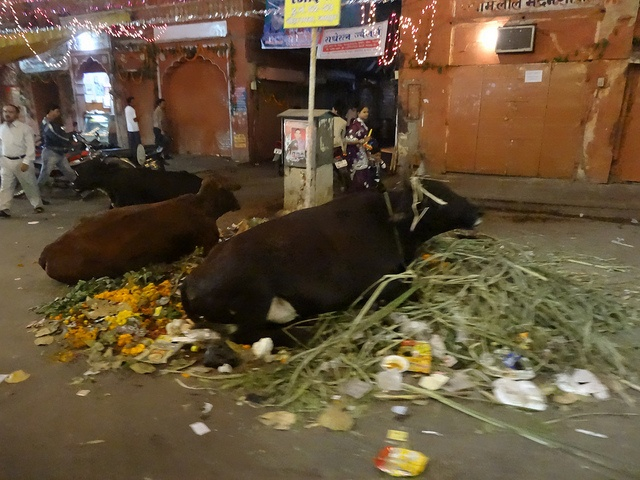
Group of cows resting in street on a pile of garbage.
A few cows laying in a pile of hay and vegetables inside a building.
The cows are lying down on piles of trash.
Cows lie on dried flowers and trash in a street.
an image of a bull that is sitting on a trash pile of food